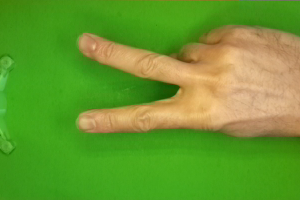
Label: scissors